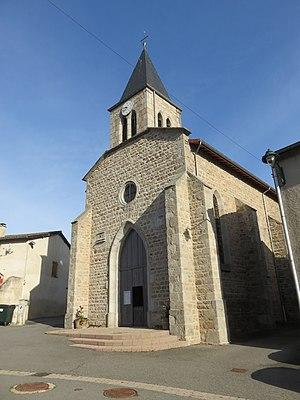
Vue de l'église Saint-Georges de Chausseterre (Loire, France).
Chausseterre est une commune française située dans le département de la Loire en région Auvergne-Rhône-Alpes.